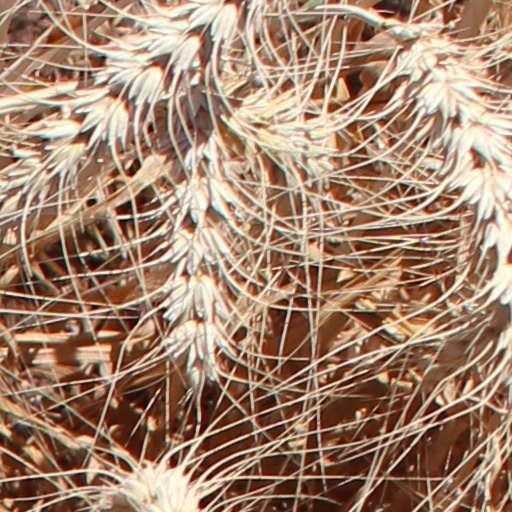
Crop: wheat